Ocean Park Hong Kong

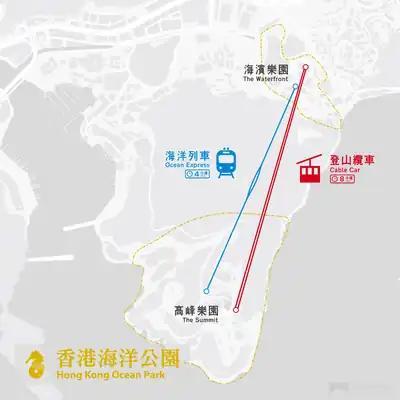
Map of transport

Ocean Park houses 6,515 animals (most of which being fish), down from the 12,344 animals during the same time in 2014.